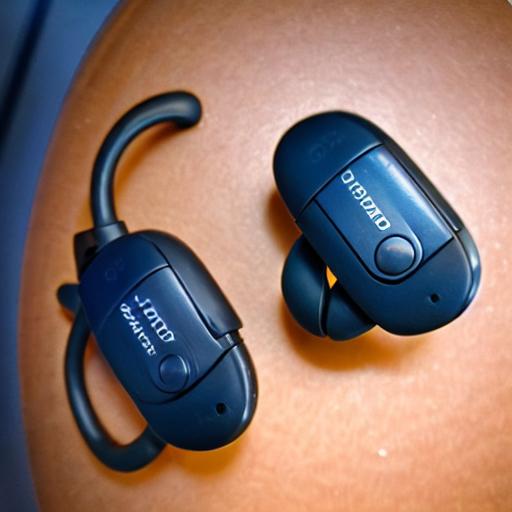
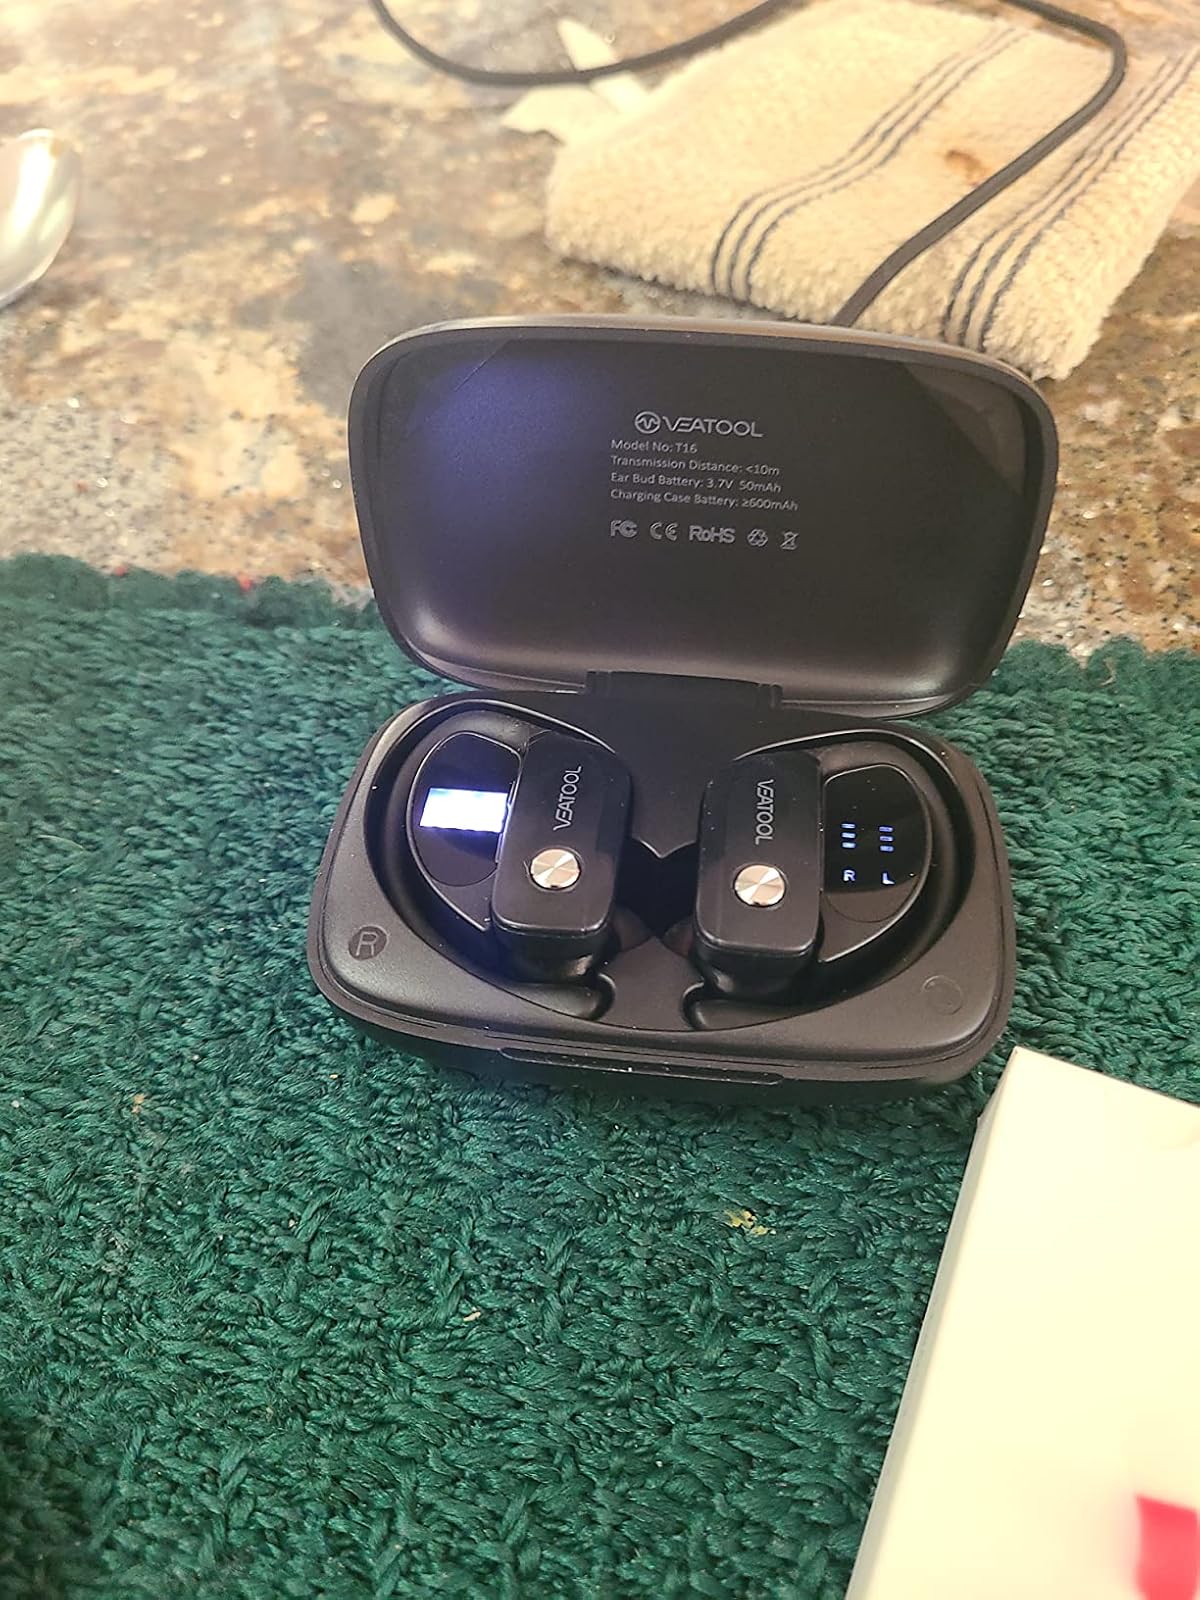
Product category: earbuds
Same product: no